John Walker (horticulturist)

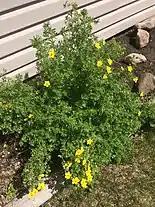
Coronation triumph potentilla

Walker married Violet Maude Fotheringham, a school teacher originally from near Baring, Saskatchewan, on 11 June 1929 in Grenfell, Saskatchewan. The couple moved to Winnipeg, Manitoba that same year where their two sons were later born: James Spence Walker (15 September 1930), and Edwin John Walker (1 May 1932).